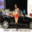
Label: automobile